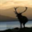
Label: deer